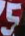
Number: 5